Sudetenland

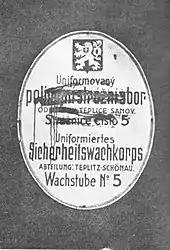
Czech inscriptions smeared by Sudeten German activists, March 1938, Teplice

The increasing aggressiveness of Hitler prompted the Czechoslovak military to start to build extensive border fortifications in 1936 to defend the troubled border region. Immediately after the "Anschluss" of Austria into the German Reich in March 1938, Hitler made himself the advocate of ethnic Germans living in Czechoslovakia, which triggered the Sudeten Crisis. The following month, Sudeten Nazis, led by Konrad Henlein, agitated for autonomy. On 24 April 1938, the SdP proclaimed the Karlsbader Programm, which demanded in eight points the complete equality between the Sudeten Germans and the Czech people. The government accepted those claims on 30 June 1938.